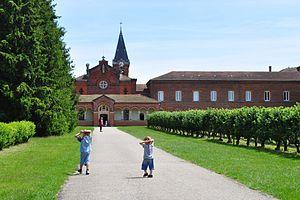
Vue de l'Abbaye Notre-Dame des Dombes, au Plantay, dans l'Ain.
Le Plantay est une commune française du département de l'Ain, en région Auvergne-Rhône-Alpes.
L'abbaye Notre-Dame-des-Dombes est une abbaye trappiste située sur la commune du Plantay dans le département de l'Ain.
Cet article liste les abbayes cisterciennes actives ou ayant existé sur le territoire français actuel. Ces abbayes ont appartenu, à différentes époques, à des ordres ou des congrégations ou des groupements dits « cisterciens ».